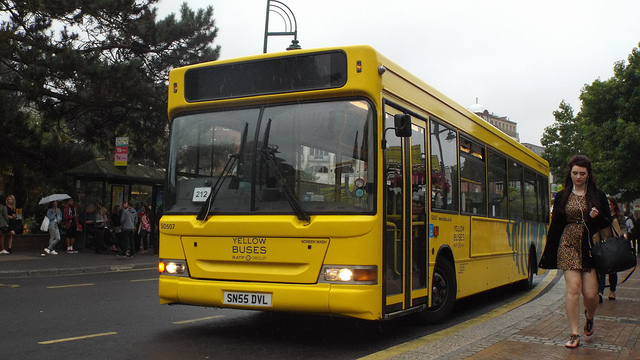
a yellow bus is sitting by the side of the road

A big yellow bus passing a woman walking.

A yellow bus parked next to a beautiful woman.

A yellow passenger bus near pedestrians on a sidewalk.

A woman walks beside a yellow bus in a city.